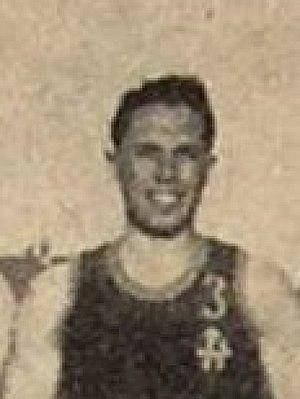
Sergio Paganella, né le 11 août 1911, à Mantoue, en Italie et décédé le 2 juin 1992, à Milan, en Italie, est un ancien joueur et entraîneur italien de basket-ball.